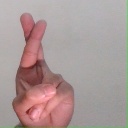
अक्षर: र